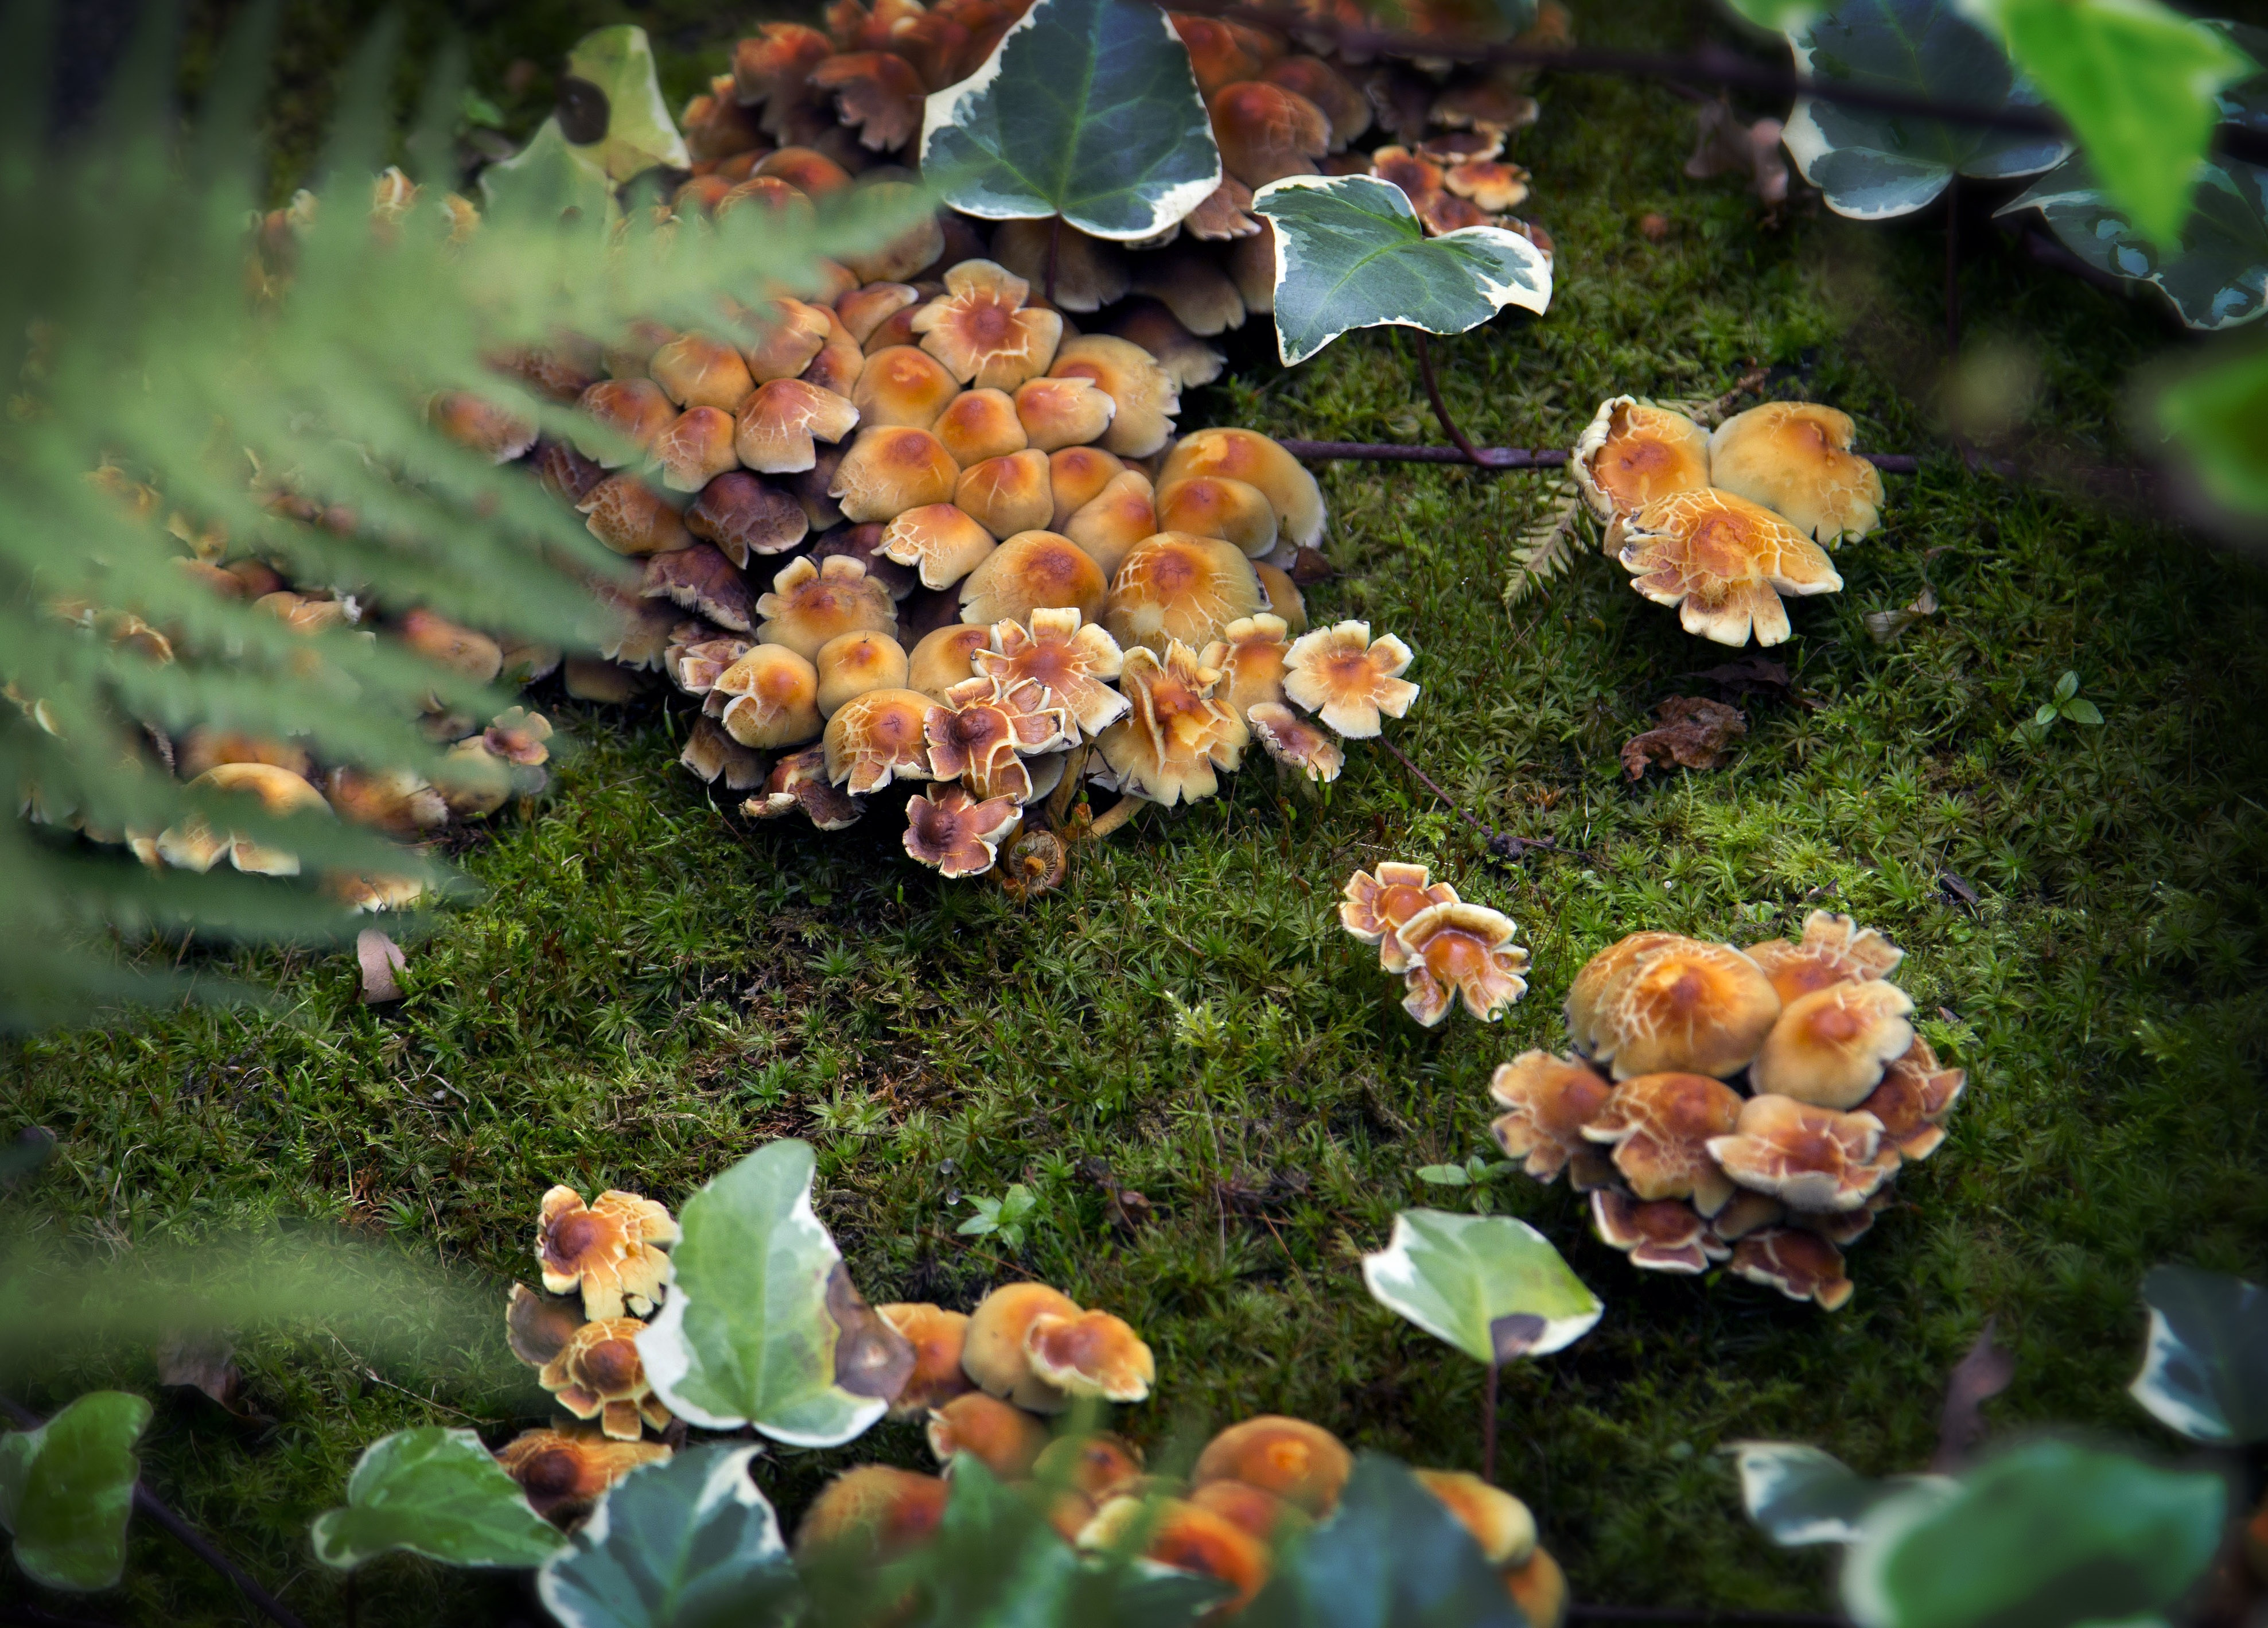
tree, nature, forest, plant, leaf, flower, grow, natural, autumn, brown, botany, garden, flora, season, fungus, mushrooms, woodland, habitat, auriculariales, natural environment, land plant, auriculariaceae